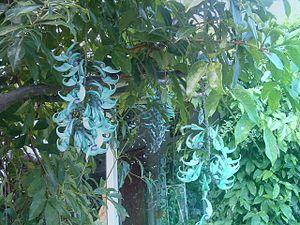
La liane de jade est une espèce de la famille des Fabaceae originaire des forêts tropicales des Philippines. Ses fleurs en grappe de 90 cm de long sont de couleur vert jade. Elles mesurent chacune 7,5 cm et sont pollinisées par les oiseaux et les chauves-souris.